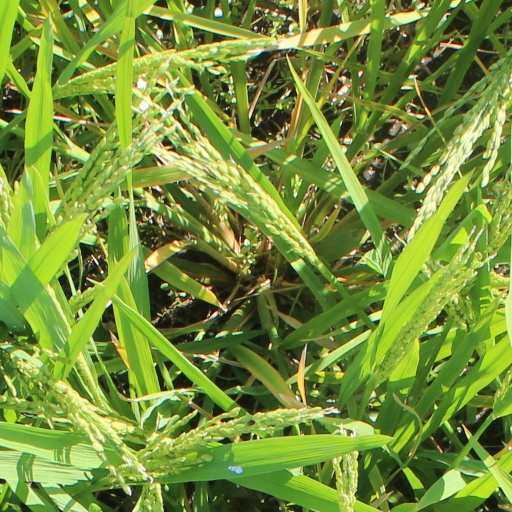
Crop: rice